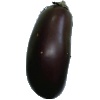
Label: Eggplant 1